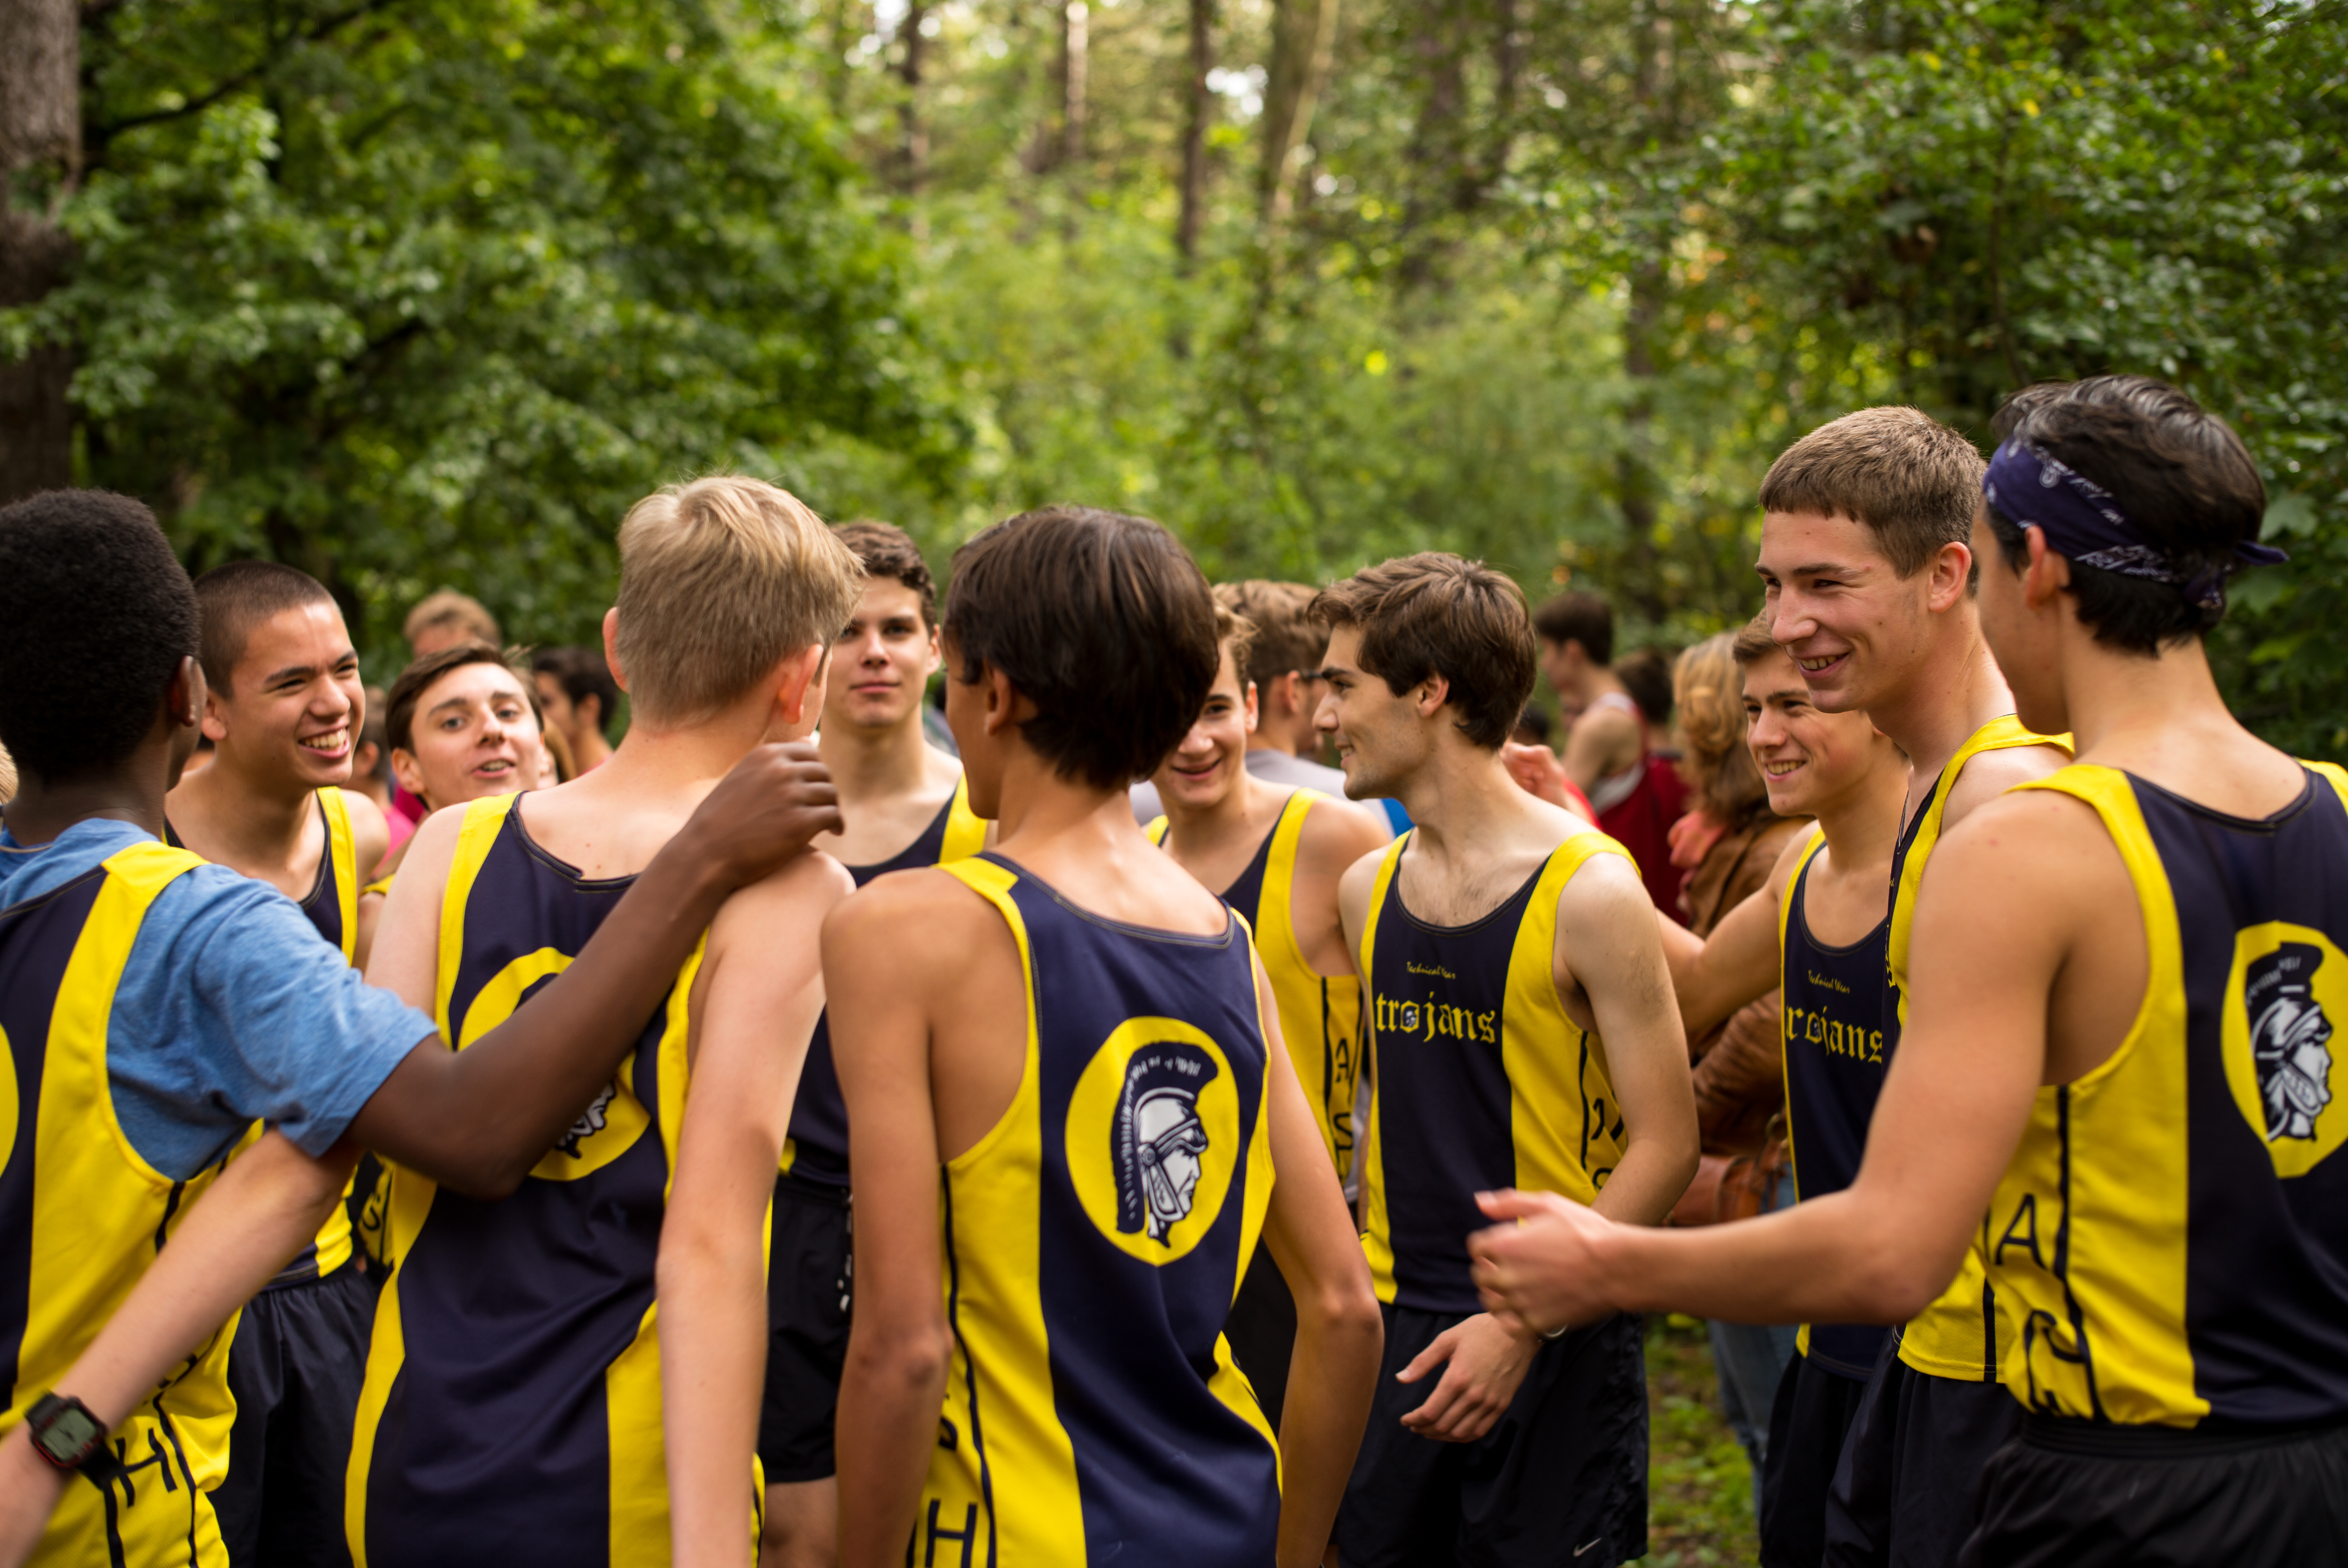
crowd, youth, basketball, team, sports, social group, endurance sports